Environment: real
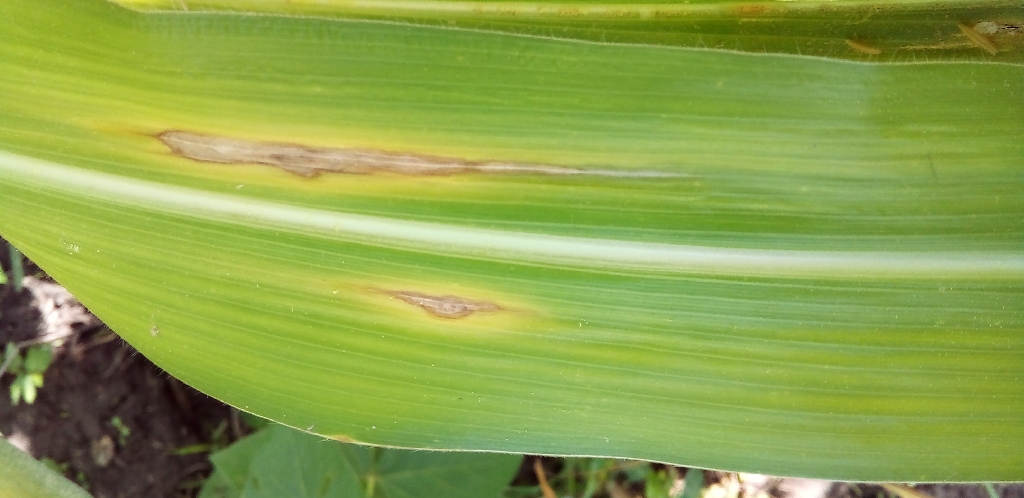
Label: northern_corn_leaf_blight